William P. Mason House

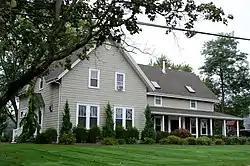

The William P. Mason House is a historic house located in Swansea, Massachusetts.